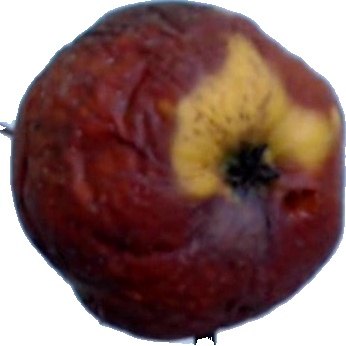
Label: apple_rotten_1